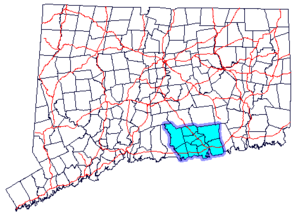
La basse vallée du fleuve Connecticut est une région de l'État du Connecticut où le fleuve Connecticut se jette dans le Long Island Sound. La région comprend des villes du comté de Middlesex et de la frange ouest du comté de New London. Elle est située dans les parties centrale et sud-est de l'État et couvre dix-sept villes : Chester, Clinton, Cromwell, Deep River, Durham, East Haddam, East Hampton, Essex, Haddam, Killingworth, Lyme, Middlefield, Middletown, Old Lyme, Old Saybrook, Portland et Westbrook.